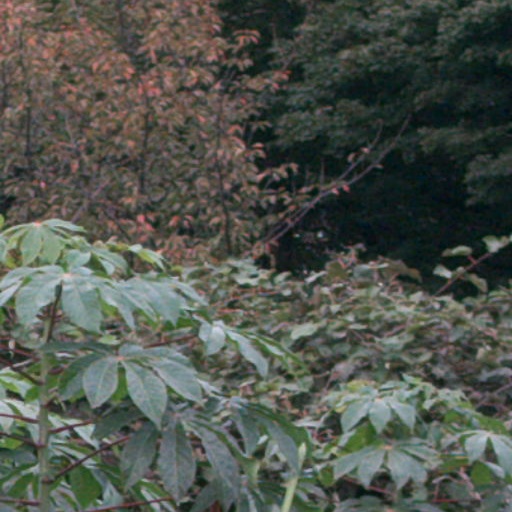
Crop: cassava